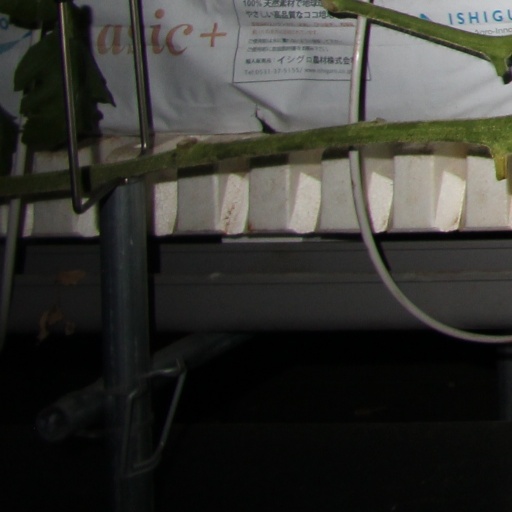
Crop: tomato